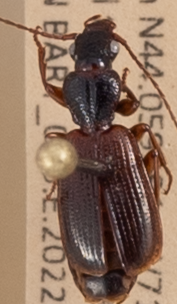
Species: Cymindis neglecta
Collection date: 2022-08-03
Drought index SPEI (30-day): -0.54
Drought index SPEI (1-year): -0.9
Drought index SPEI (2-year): -1.69